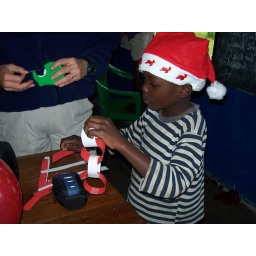
Making paper chains to decorate the tree at the children's center in Idweli